The Grove, St. Louis

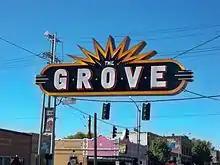
The Grove neon entry marker

The Grove is a business district located along Manchester Avenue (Missouri Route 100) between Kingshighway Boulevard and Vandeventer Avenue in the Forest Park Southeast (FPSE) neighborhood of St. Louis, Missouri. Formerly known as the Manchester Strip, the retail drag was first developed in the late 19th century to serve the working-class population of Forest Park Southeast. Today, the Grove is home to a variety of restaurants, bars, and clubs, including a significant number of LGBT-oriented establishments. The district is supported by a community improvement district (CID), created in 2009, which levies an additional sales tax on businesses within its boundaries to fund infrastructure and branding services.